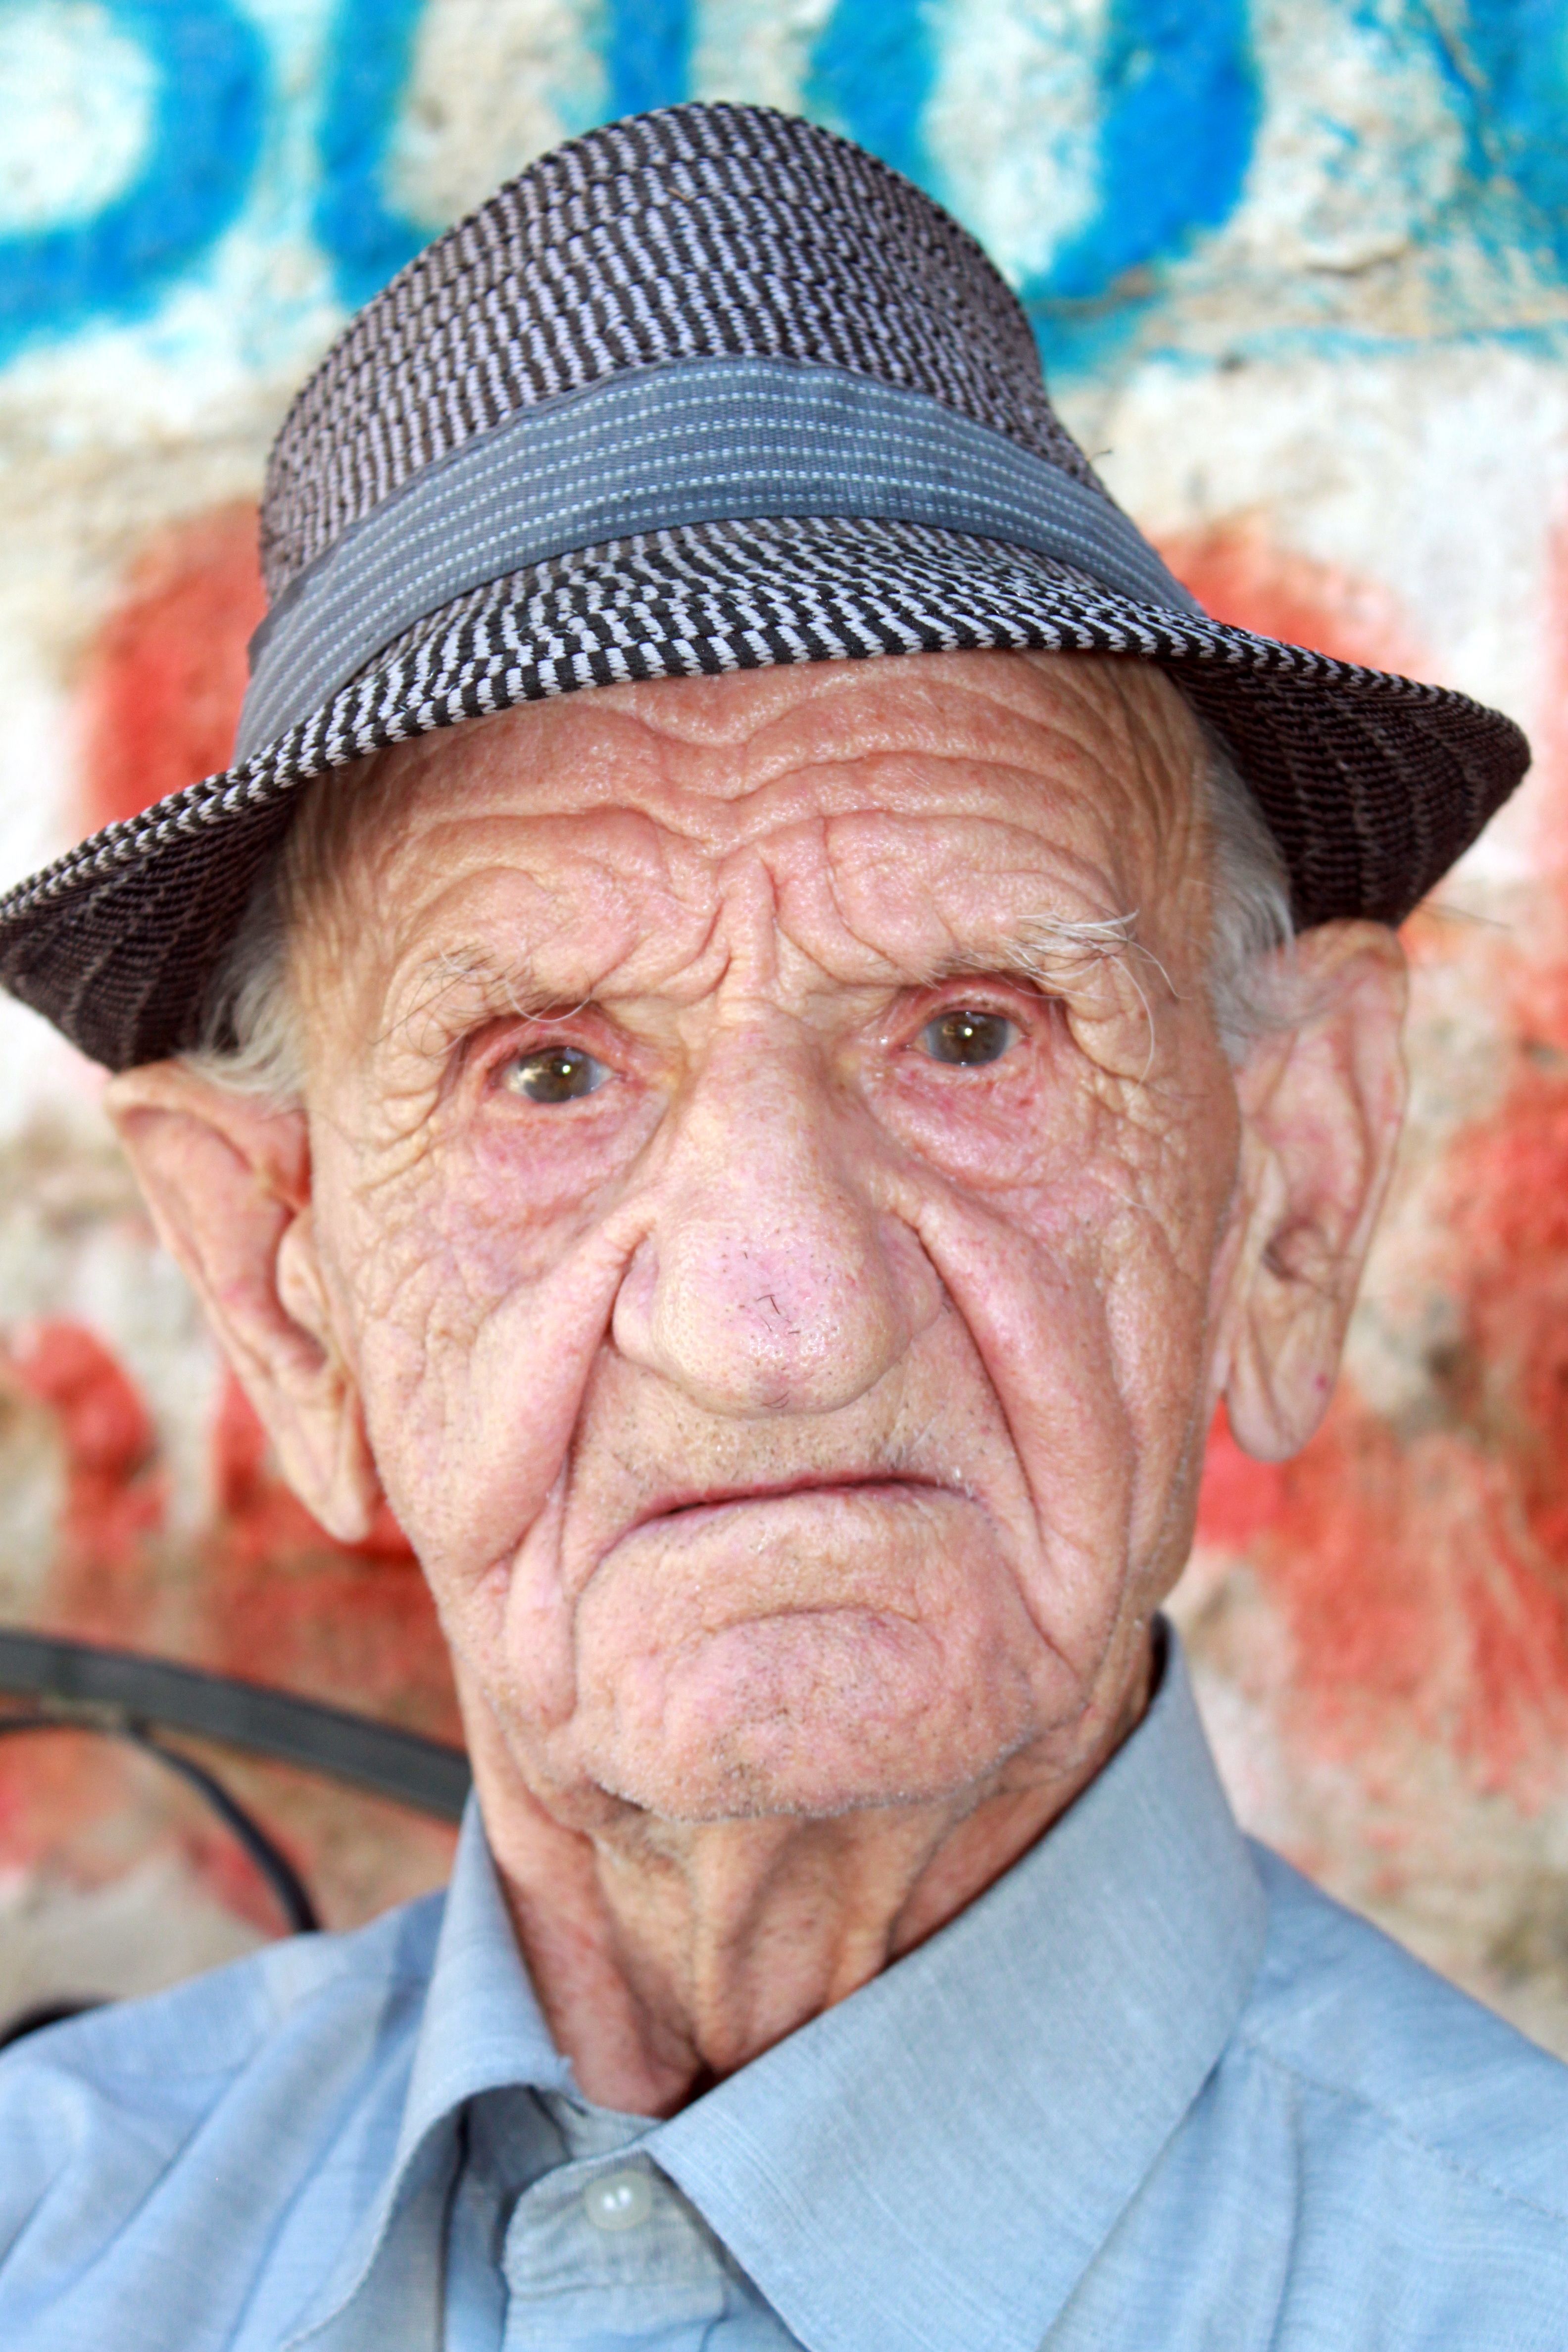
Gender: men